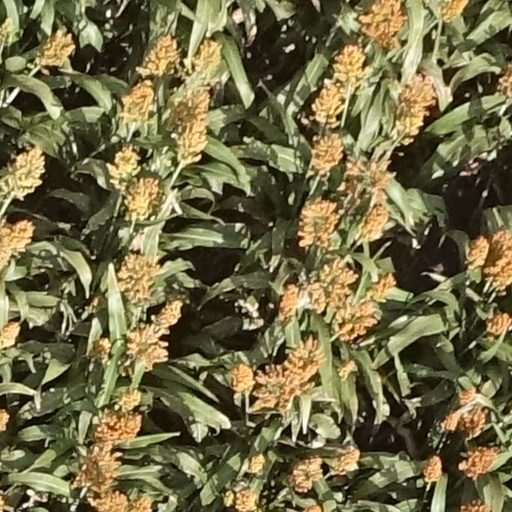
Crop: sorghum